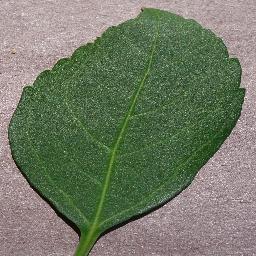
Label: Cherry___healthy